Prisión Fatal (July 2017)

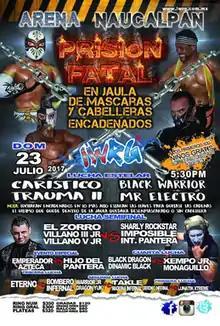
Official poster of the event

Prisión Fatal (July 2017) was a professional wrestling major event, produced by the Mexico based International Wrestling Revolution Group (IWRG) professional wrestling promotion. The event took on July 23, 2017, at "Arena Naucalpan" in Naucalpan, State of Mexico, IWRG's main venue and was the fourth show promoted under that name. The main event was the eponymous "Prisión Fatal" (Spanish for "Deadly Prison") Steel cage match where the last person remaining in the cage was forced to unmasked or shaved bald as per the match stipulation. The July 2017 version of the show was the eight overall "Prisión Fatal" held by IWRG since the first show held in 2000.